Froland Church

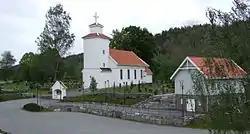
View of the church

The earliest existing historical records of the parish date back to the year 1399 and the earliest existing records of the church are from 1425 as the "Frodelands Sogn i Nidardal", however the church was likely founded during the late 13th or early 14th century (before the Black Death in Norway). By the beginning of the 1700s, the old church was quite dilapidated, so in 1704 there was a royal resolution that stipulated that the old church be torn down and replaced. However, Bishop Jens Bircherod would not allow the church to be torn down before the financing for the new was in order. He asked every farm to deliver timber for the new church. During the demolition of the old church 1715, old idols were found which were thrown into the nearby river. The new church was completed in 1718 on the site of the old church. The new church was consecrated on 1 November 1718. In 1727, a large tower and steeple was built above a new entry porch. In 1887, the church was enlarged to the east. The old choir was torn down, the nave was lengthened by , and then a new choir built at the east end of the building. A sacristy was built on the north and south sides of the new choir as well. After World War II, a complete restoration of the church was carried out.